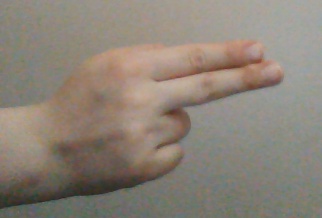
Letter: ain